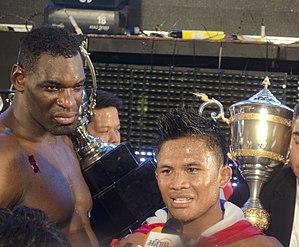
Patrice &amp